Pichilemu

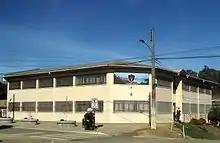
Secondary building of the Colegio de la Preciosa Sangre de Pichilemu

The old wooden railway station, Estación Pichilemu, constructed around 1925, is one of the National Monuments of Chile. In the O'Higgins Region, of railway lines were constructed, but only still exist. The San Fernando–Pichilemu section was constructed between 1869 and 1926. Passenger services operated on the line until 1986 and freight services were operational until 1995. In 2006, the Peralillo–Pichilemu section was removed completely.